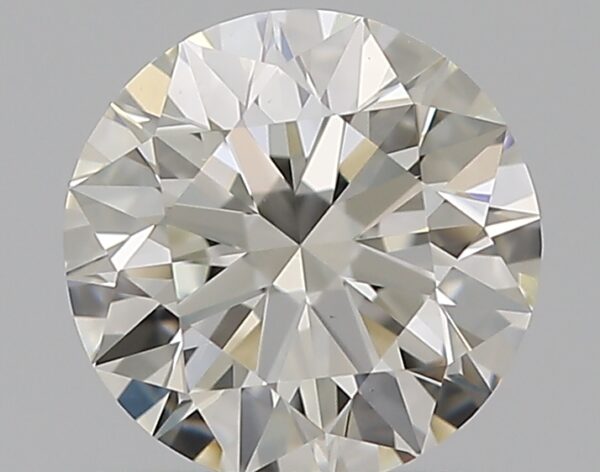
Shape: round
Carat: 0.65
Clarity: VS1
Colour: J
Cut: EX
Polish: EX
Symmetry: EX
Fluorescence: N
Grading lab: GIA
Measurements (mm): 5.55 x 5.57 x 3.43